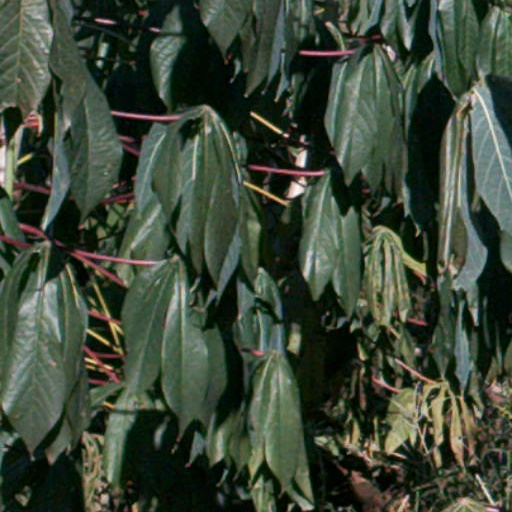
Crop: cassava